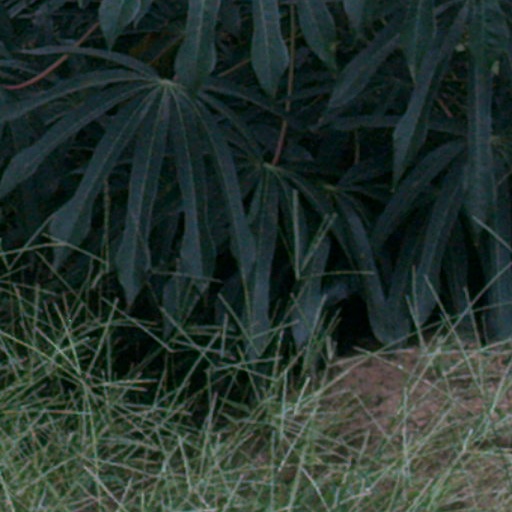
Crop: cassava